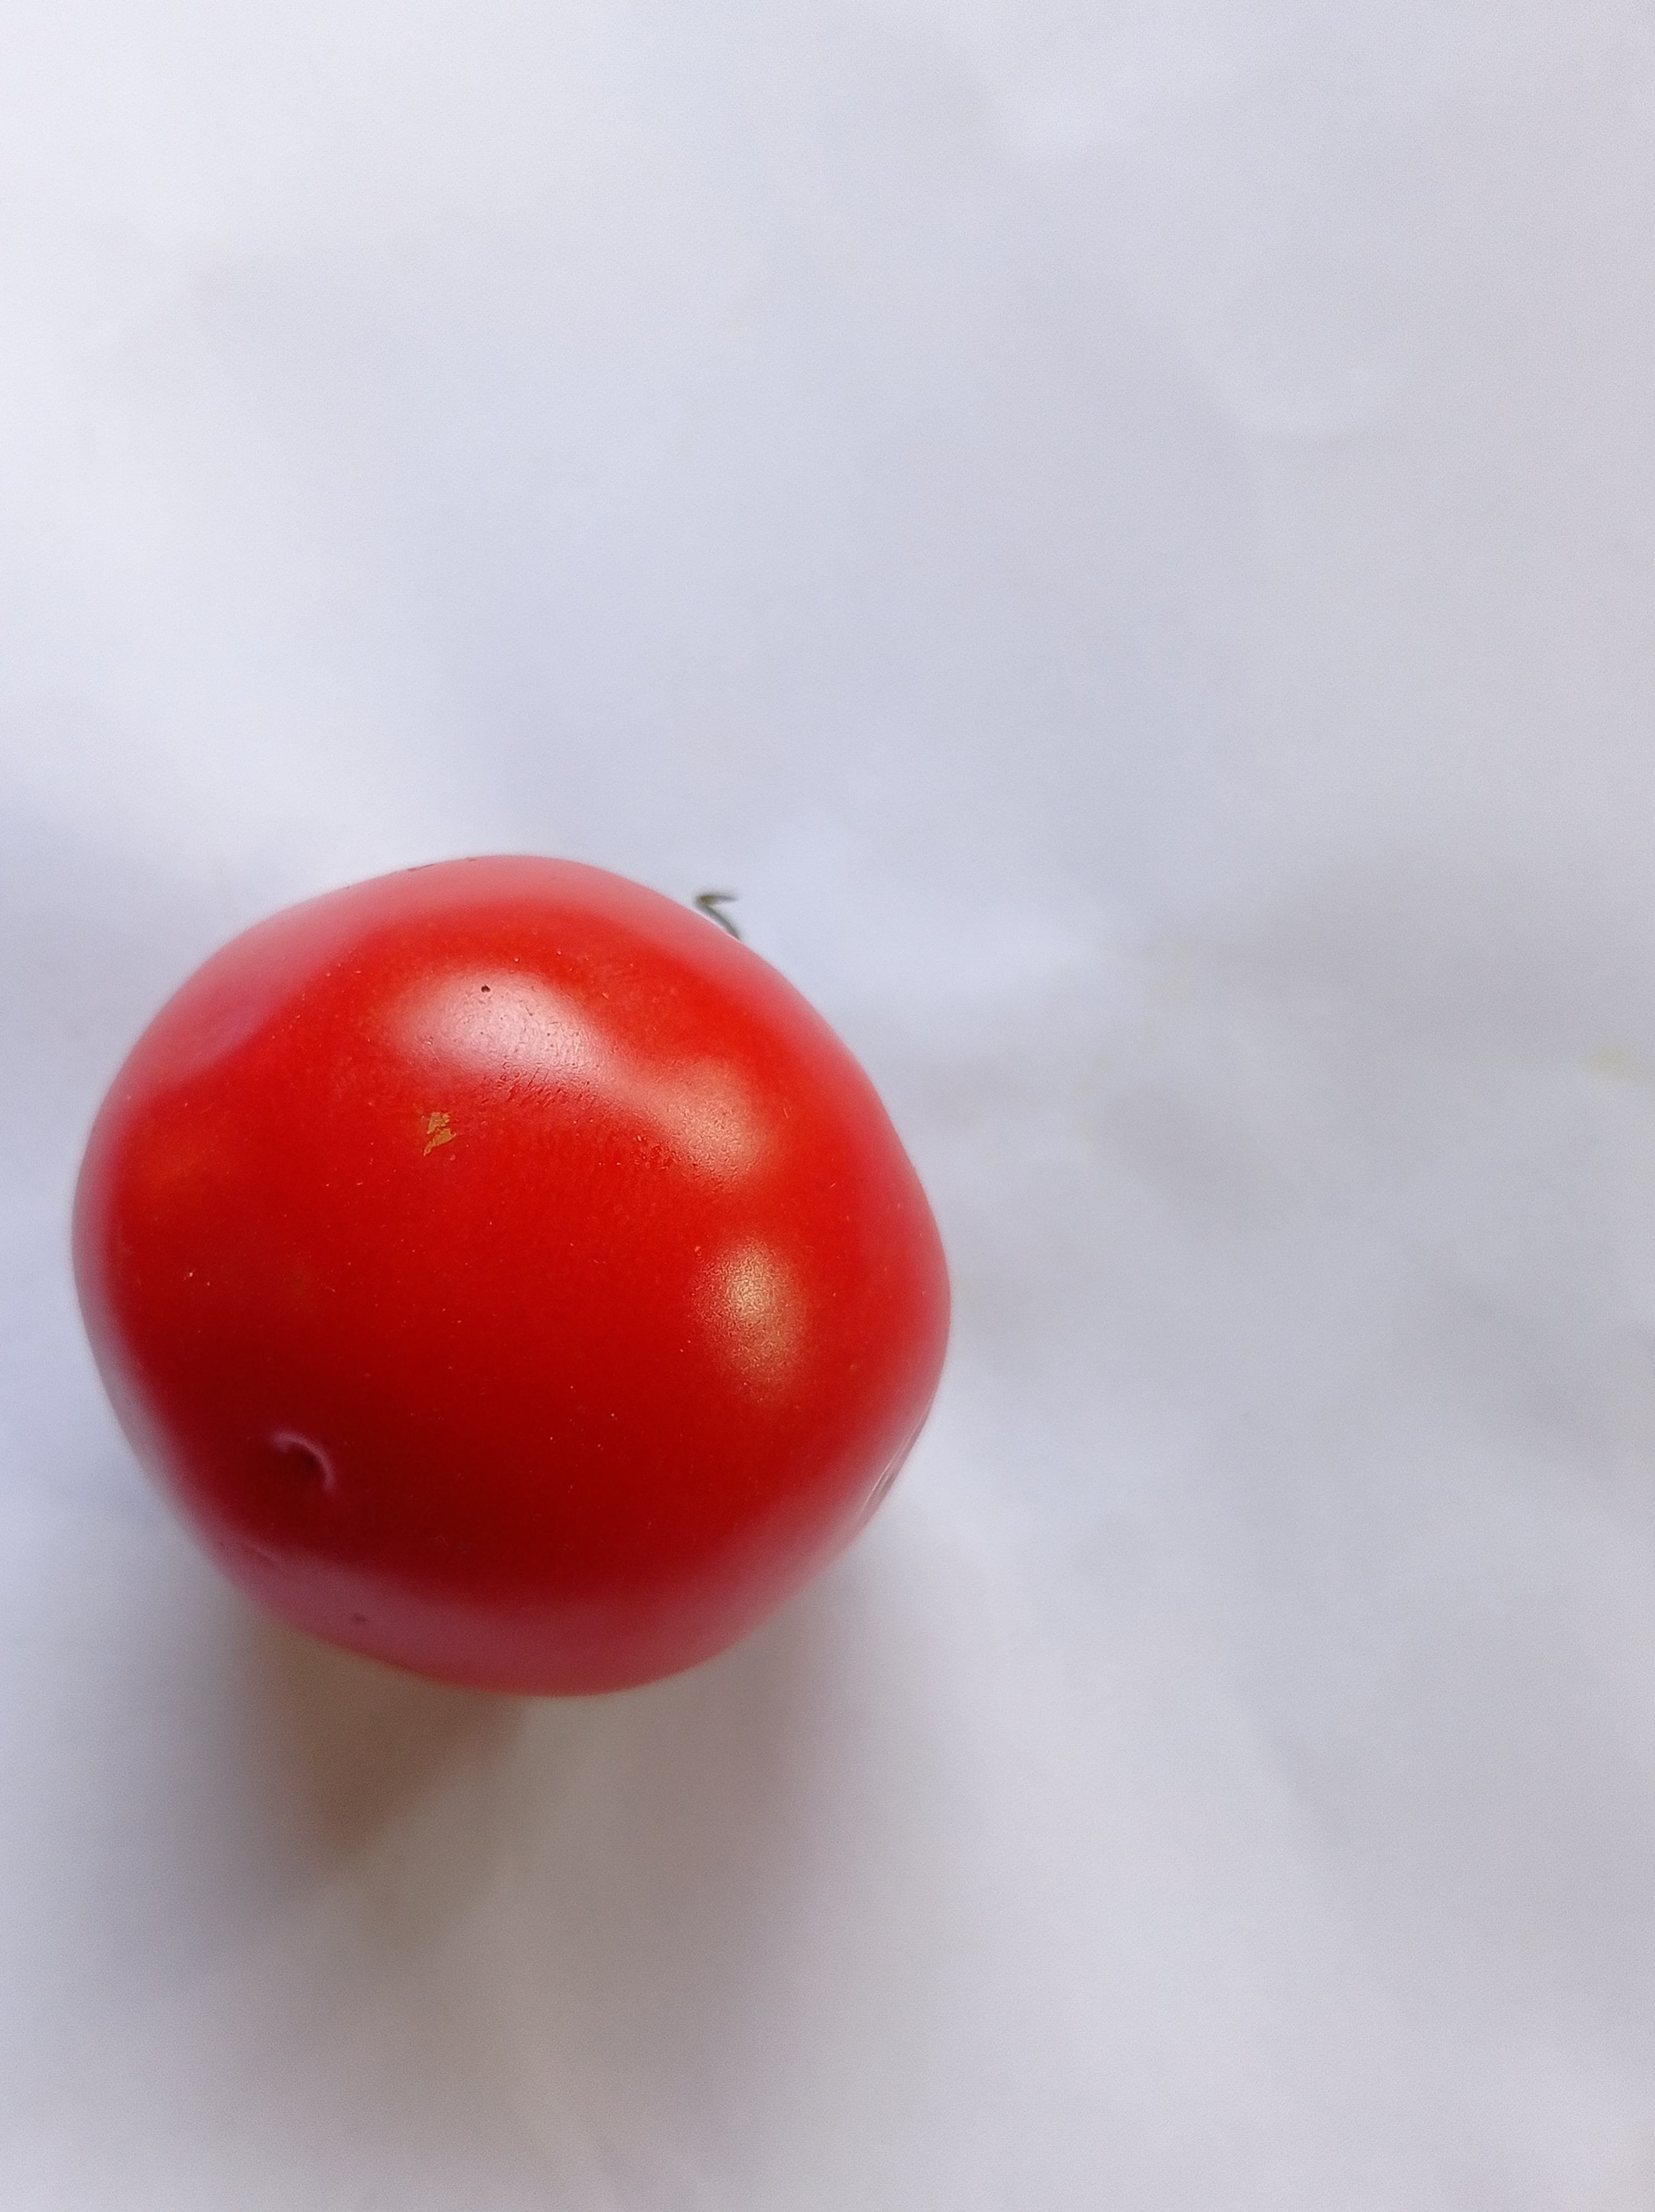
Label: Fresh